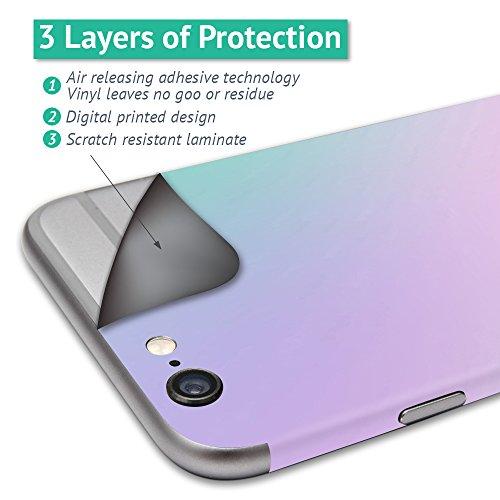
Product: MightySkins Skin Compatible with DJI Spark Mini Drone Combo - Style | Protective, Durable, and Unique Vinyl Decal wrap Cover | Easy to Apply, Remove, and Change Styles | Made in The USA
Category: Toys & Games | Hobbies | Remote & App Controlled Vehicles & Parts | Remote & App Controlled Vehicles
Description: HUNDREDS OF CHOICES: Show off your own unique style with Mighty Skins for your DJI Spark Mini Drone Combo  Don’t like the Style skin We have hundreds of designs to choose from, so your Spark will be as unique as you are.
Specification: ProductDimensions:9x0.1x6inches|ItemWeight:0.16ounces|ShippingWeight:0.96ounces|ASIN:B075SMH3CD|Itemmodelnumber:DJSPCMB-Style